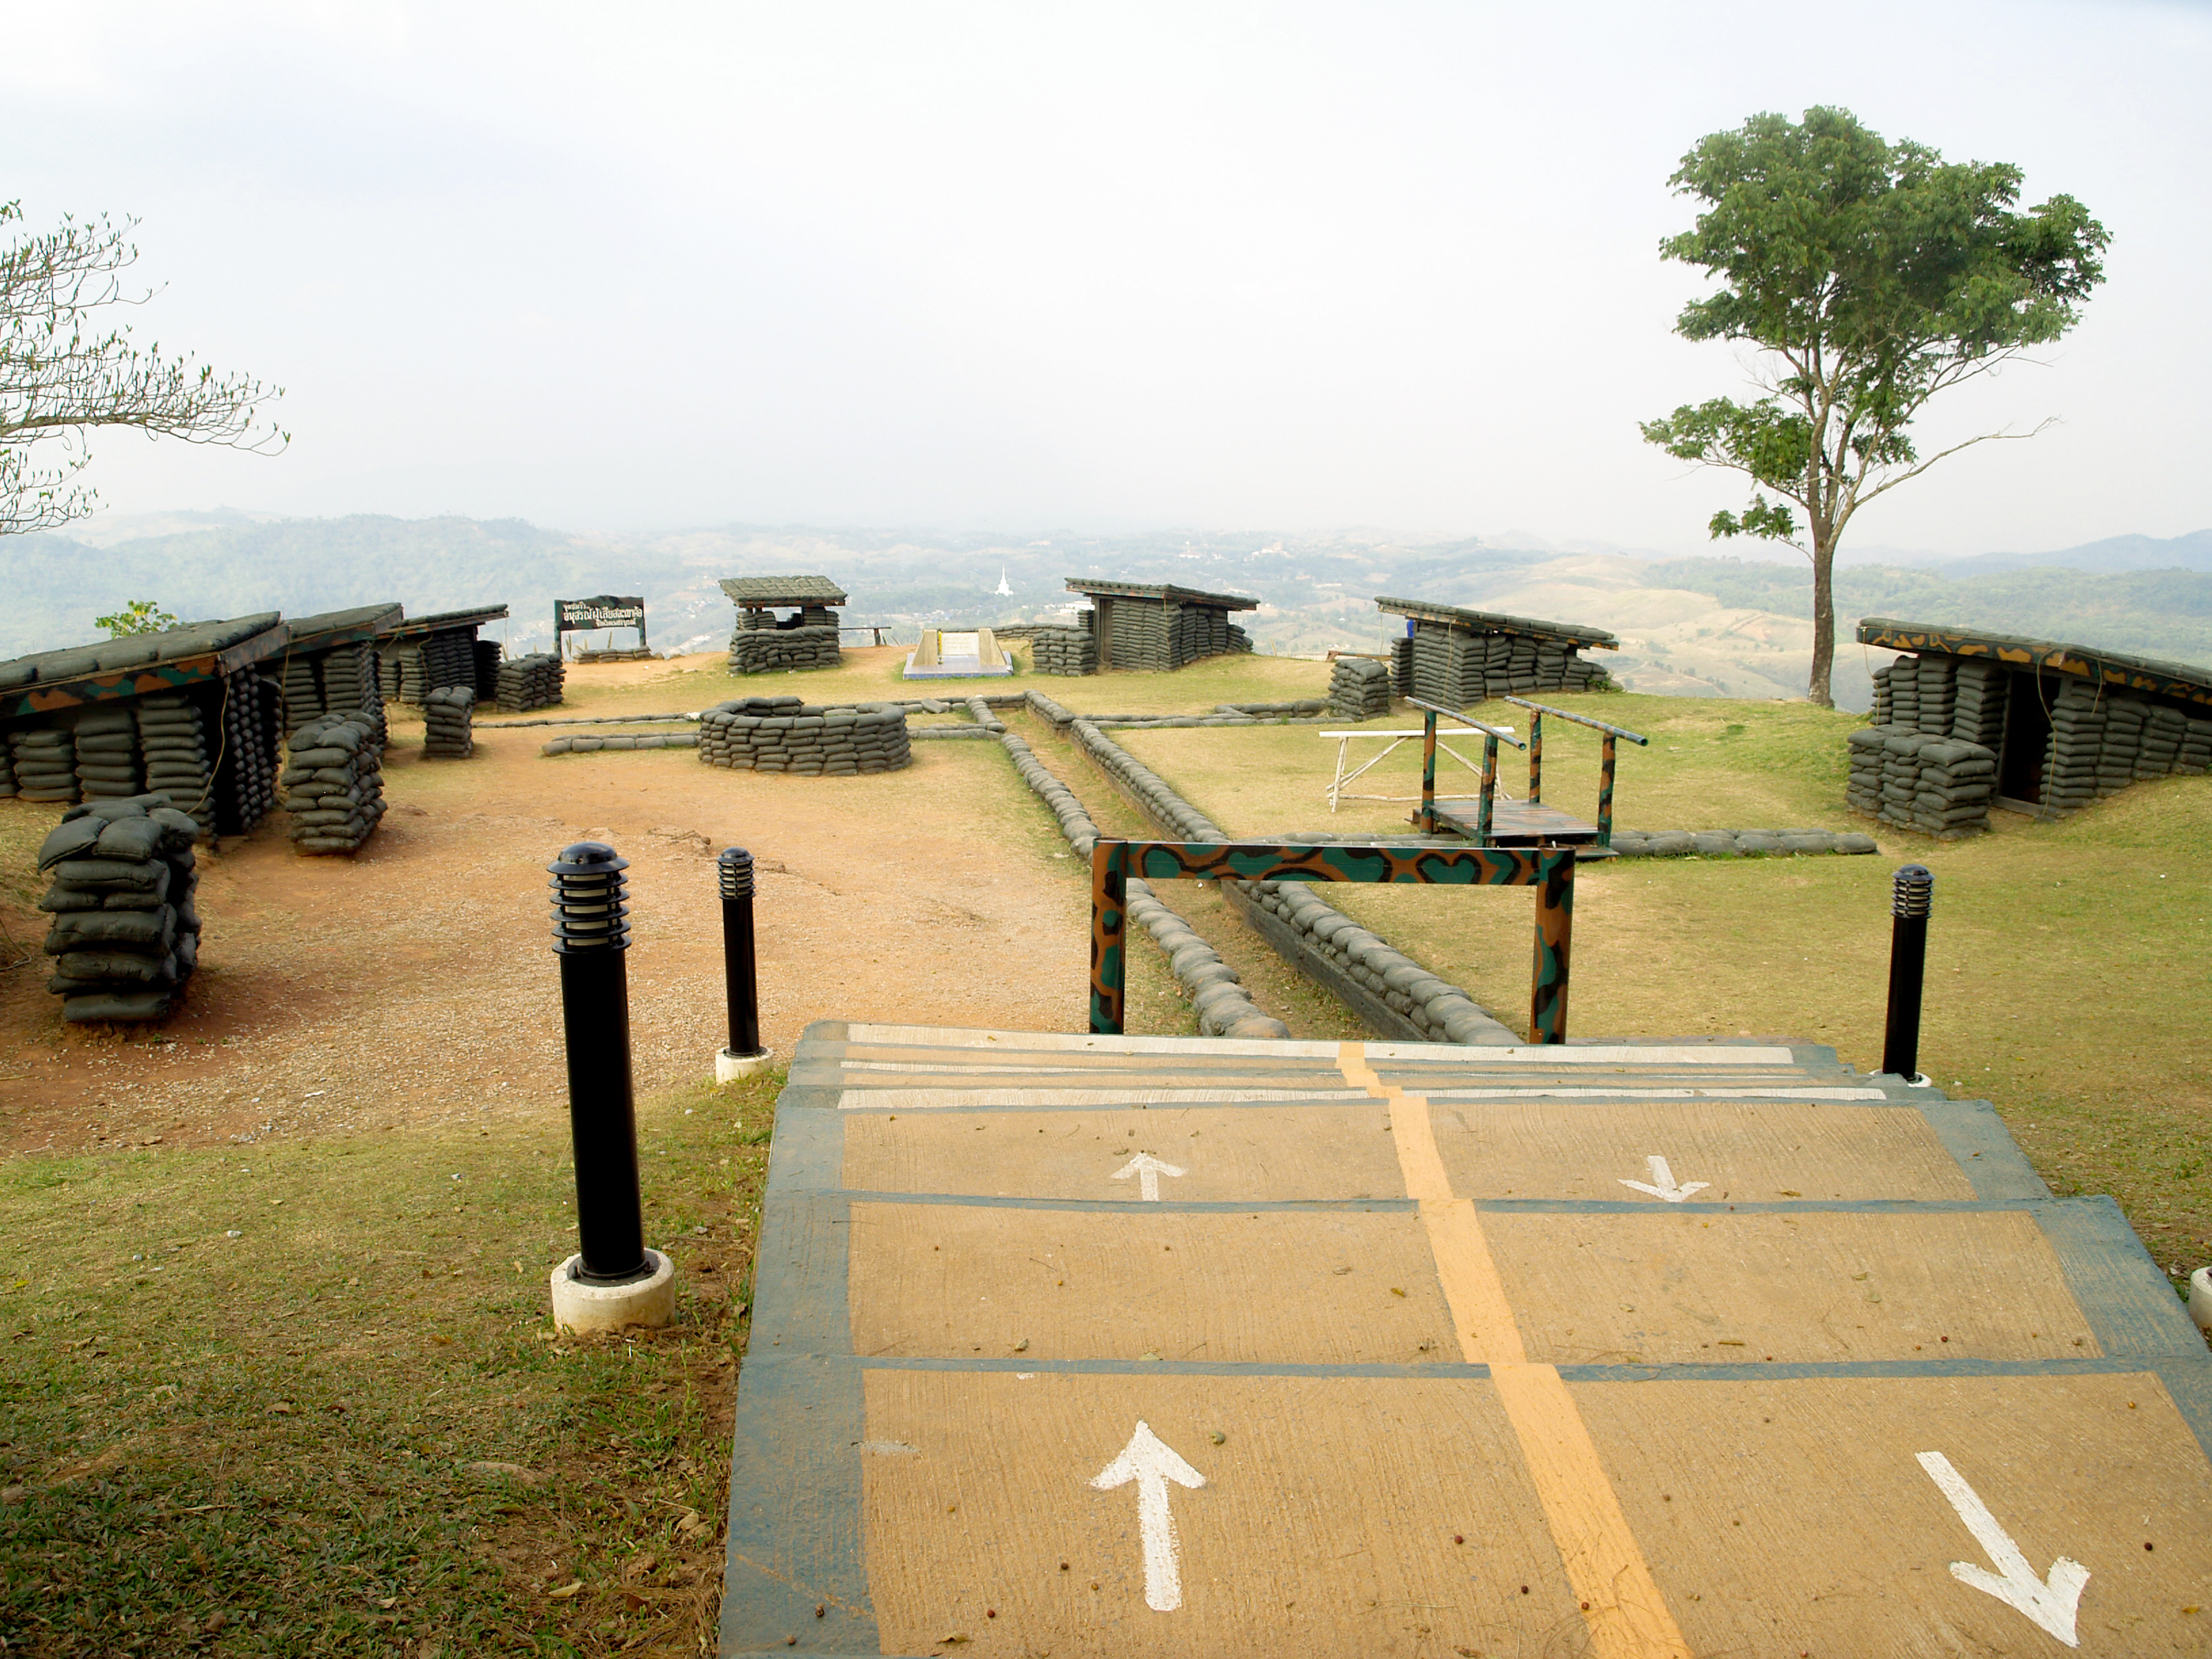
wall, nobody, mountain, military, landscape, war, old, outdoors, soldier, thailand, sandbag, protection, army, weapon, hill, bunker, battlefield, base, bag, defense, black, battle, world, peace, shelter, asia, building, cover, combat, grass, tree, recreation, sky, land lot